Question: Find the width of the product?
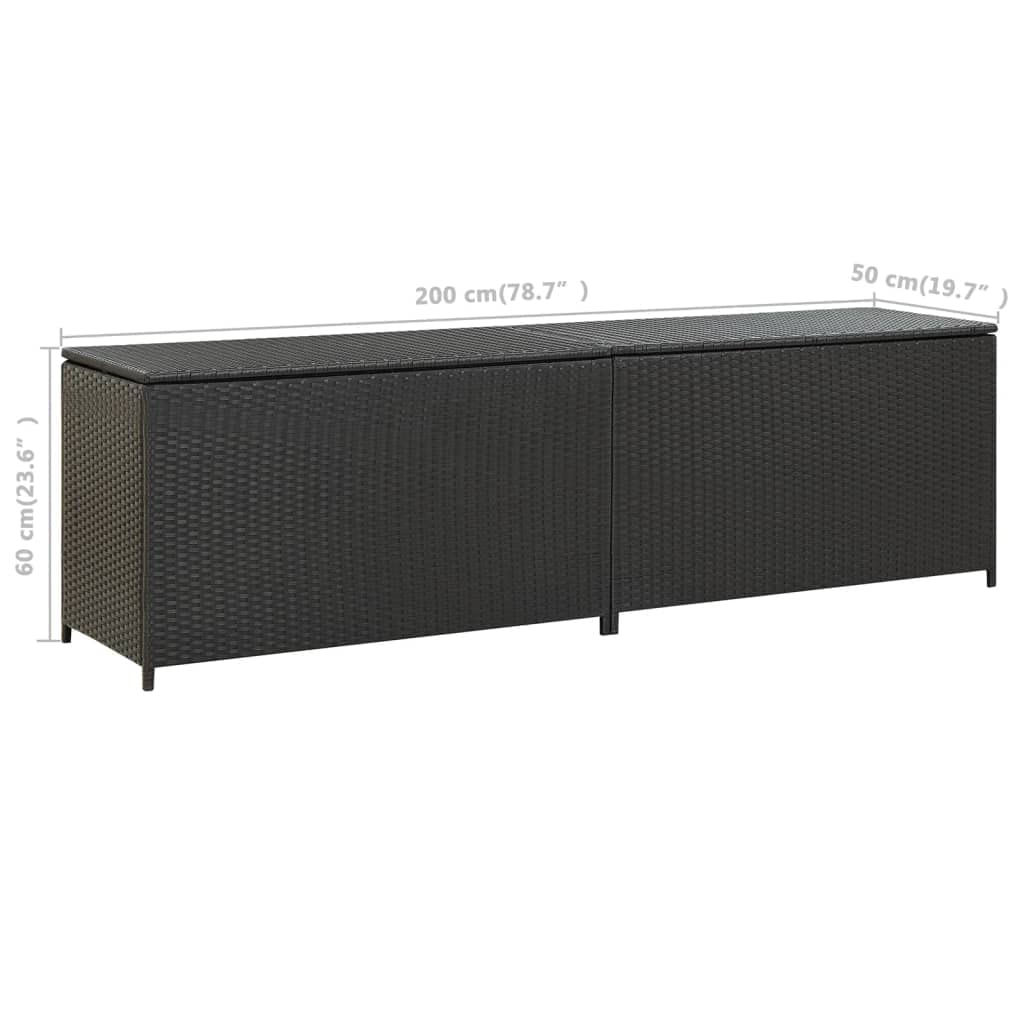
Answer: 50.0 centimetre